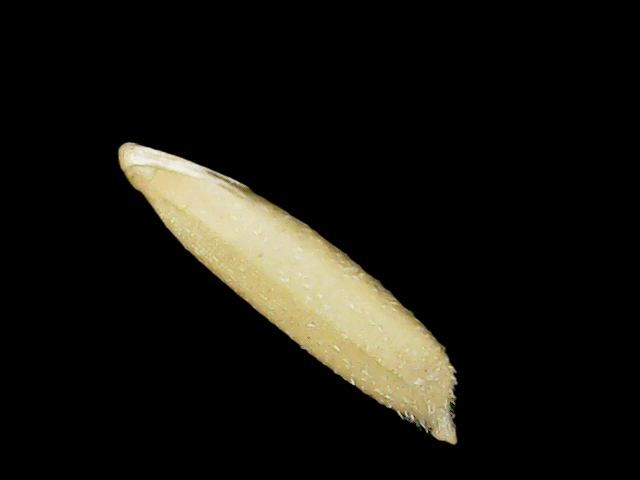
Rice variety: Binadhan19